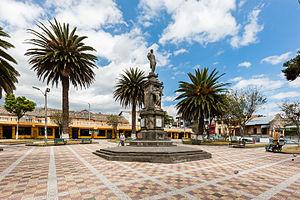
San Antonio de Ibarra est une ville du nord de l'Équateur, dans la province d'Imbabura.